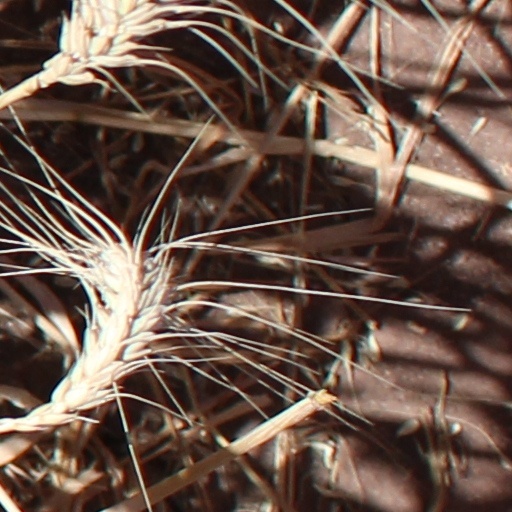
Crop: wheat